John A. Chapman

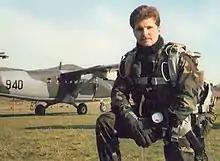
Chapman geared for a parachute jump

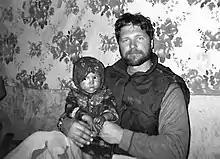
Chapman with an Afghan girl in a safehouse in Afghanistan

On March 4, 2002, Chapman and members of the United States Navy SEALs took part in Operation Anaconda. A Boeing CH-47 Chinook came under enemy fire, causing Navy SEAL Neil C. Roberts to fall. The helicopter landed away from where Roberts was killed. Once on the ground, Chapman provided directions to another helicopter to pick them up. He and the team volunteered to rescue Roberts from the enemy stronghold.